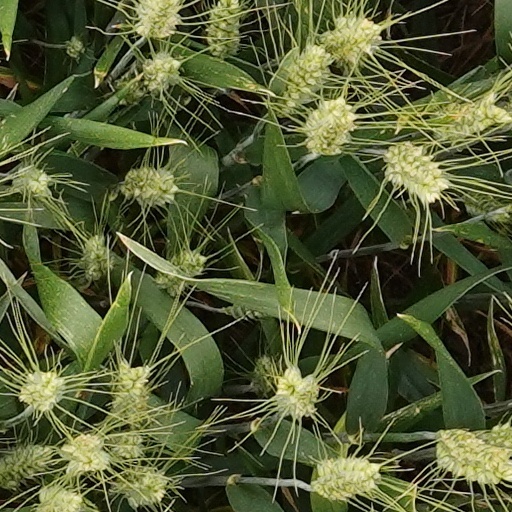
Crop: wheat